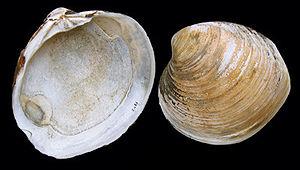
La cyprine ou praire d'Islande est une espèce de mollusques bivalves marins vivant dans l'océan Atlantique nord.
La pêche en Islande est une activité économique importante pour l'Islande dont le secteur primaire représente 8 % du PIB et 60 % des exportations.
Arcticoidea est une super-famille de mollusques bivalves.